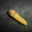
Label: caterpillar